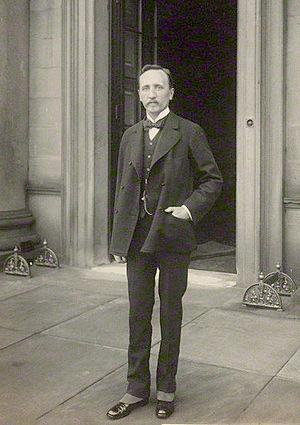
Robert George Windsor-Clive, 1ᵉʳ comte de Plymouth, connu sous le nom de Lord Windsor entre 1869 et 1905, est un noble britannique et un politicien conservateur. Il est le président fondateur de la London Society.